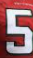
Number: 5